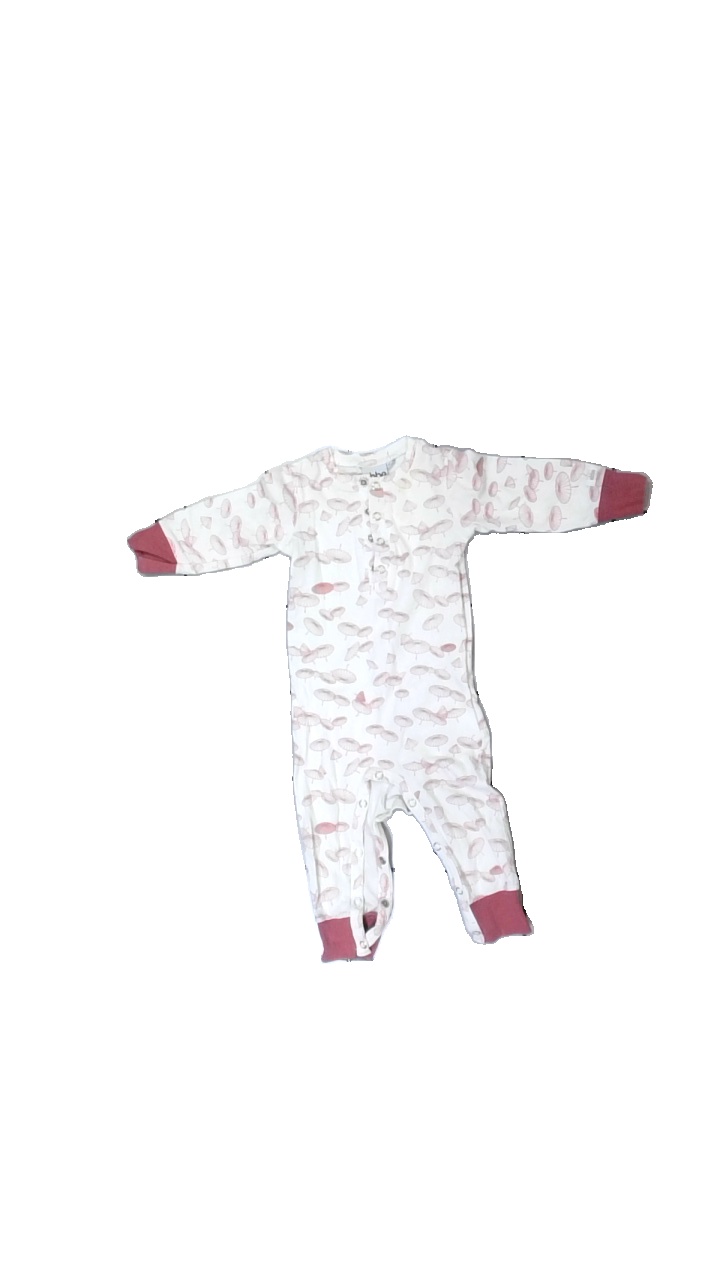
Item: Pajamas (Children)
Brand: Ebbe
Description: vit body med paraply på, flera små fläckar fram
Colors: White, Pink
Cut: Regular
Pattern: Other
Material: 100% cotton
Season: All
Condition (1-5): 3
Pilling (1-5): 3
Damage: fläck
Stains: Minor
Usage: Export
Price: <50